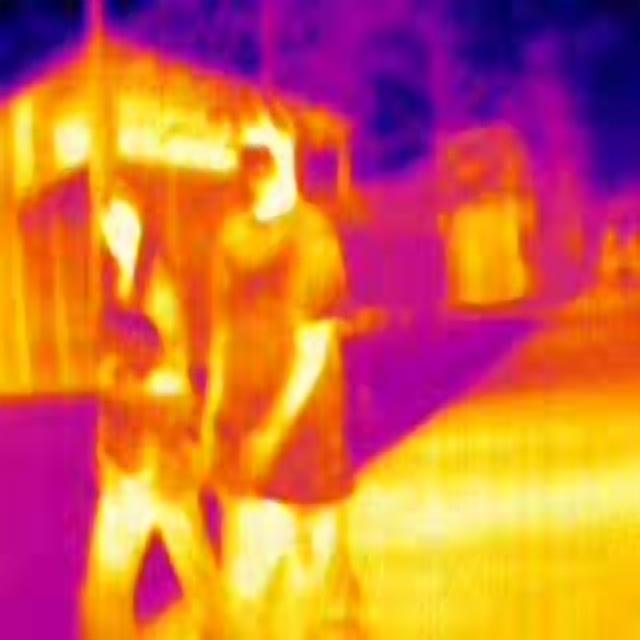
Detected objects:
label: person
label: person